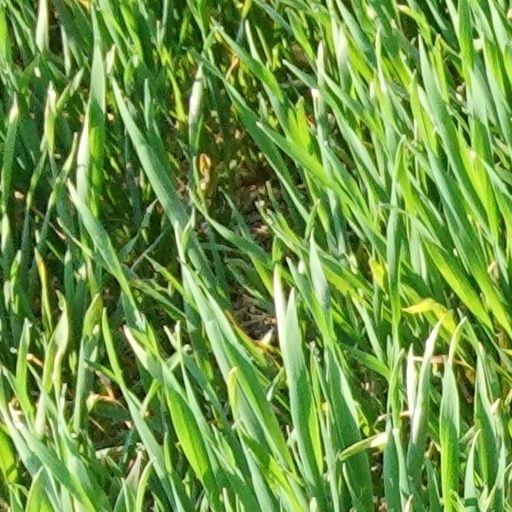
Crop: wheat